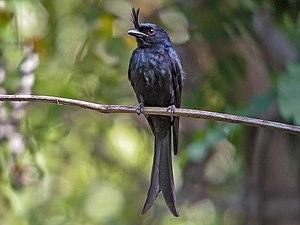
Le parc national d'Ankarafantsika est un parc national situé dans le nord-ouest de Madagascar, dans la région de Boeny. Il se compose d'une mosaïque de forêts denses sèches et de savanes.
Le Drongo malgache, appelé Railovy en malgache, est une espèce de passereau de la famille des Dicruridae.